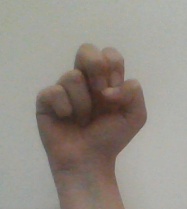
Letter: gaaf